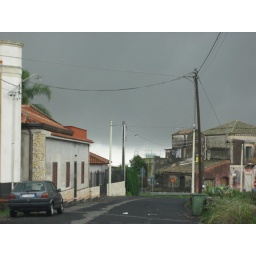
street in front of house